Kangean people

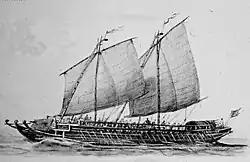
1890 illustration by Rafael Monleón of a late 19th-century Iranun "lanong" (the "lanun" warship) with three banks of oars under full sail

"Gotong-royong" is a conception of sociality ethos familiar to Indonesia (and to a wider extent might also include Malay world countries). In Indonesian languages especially Javanese, "gotong" means 'carrying a burden using one's shoulder', while "royong" means 'together' or 'communally', thus the combined phrase "gotong royong" can be translated literally as 'joint bearing of burdens'. It translates to working together, helping each other, or mutual assistance. Village's public facilities, such as irrigations, streets, and the house of worship (village's mosques, churchs, and puras) are usually constructed in "gotong royong" way, where the funds and materials are collected mutually. The traditional communal events, such as "slametan" ceremony are also usually held in "goyong royong" ethos of communal work spirit, which each member of society are expected to contribute and participate in the endeavor harmoniously.